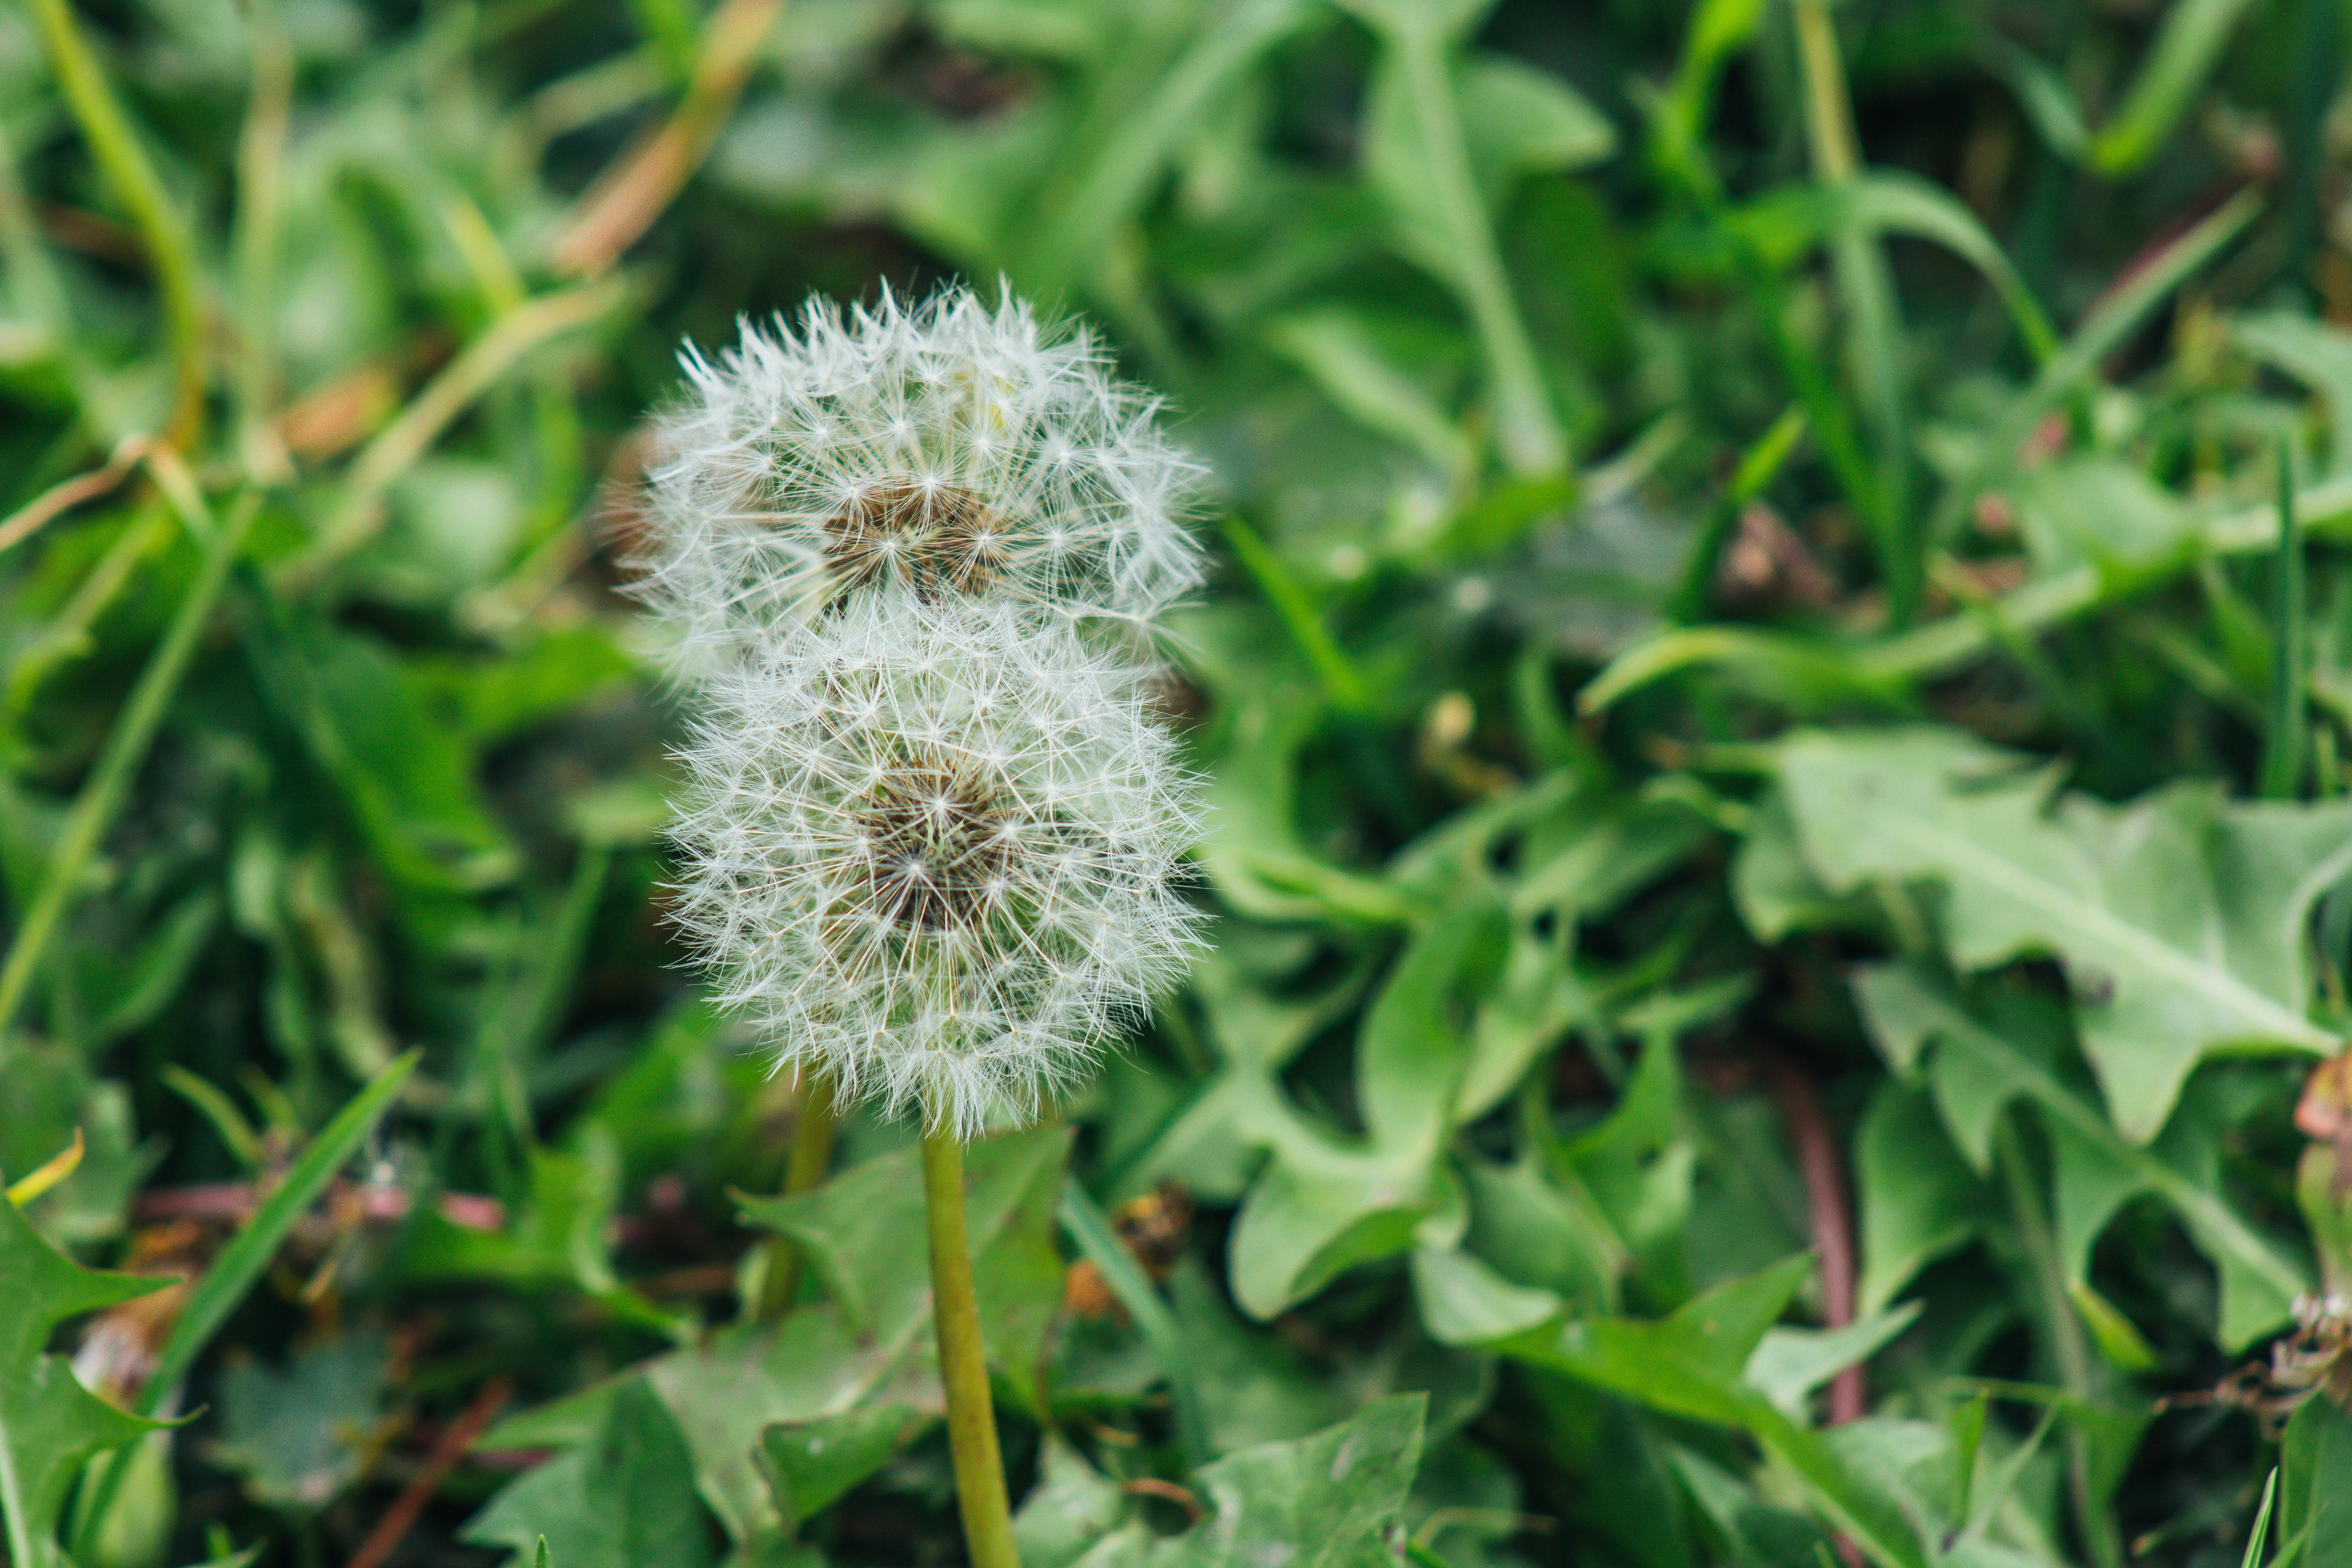
flower, plant, flowering plant, crassocephalum, dandelion, leaf, sow thistles, grass, daisy family, wildflower, sedge family